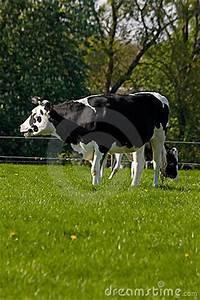
cow